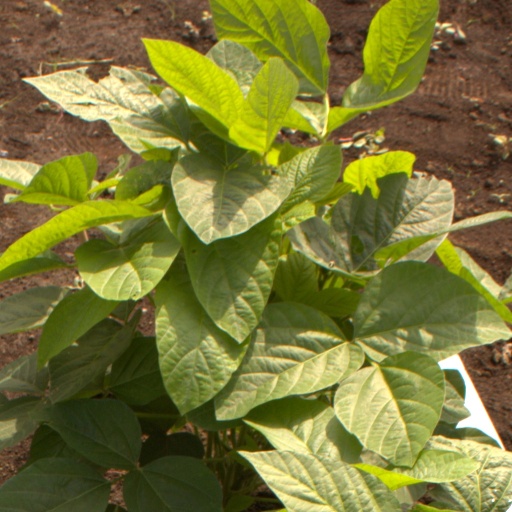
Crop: soybean